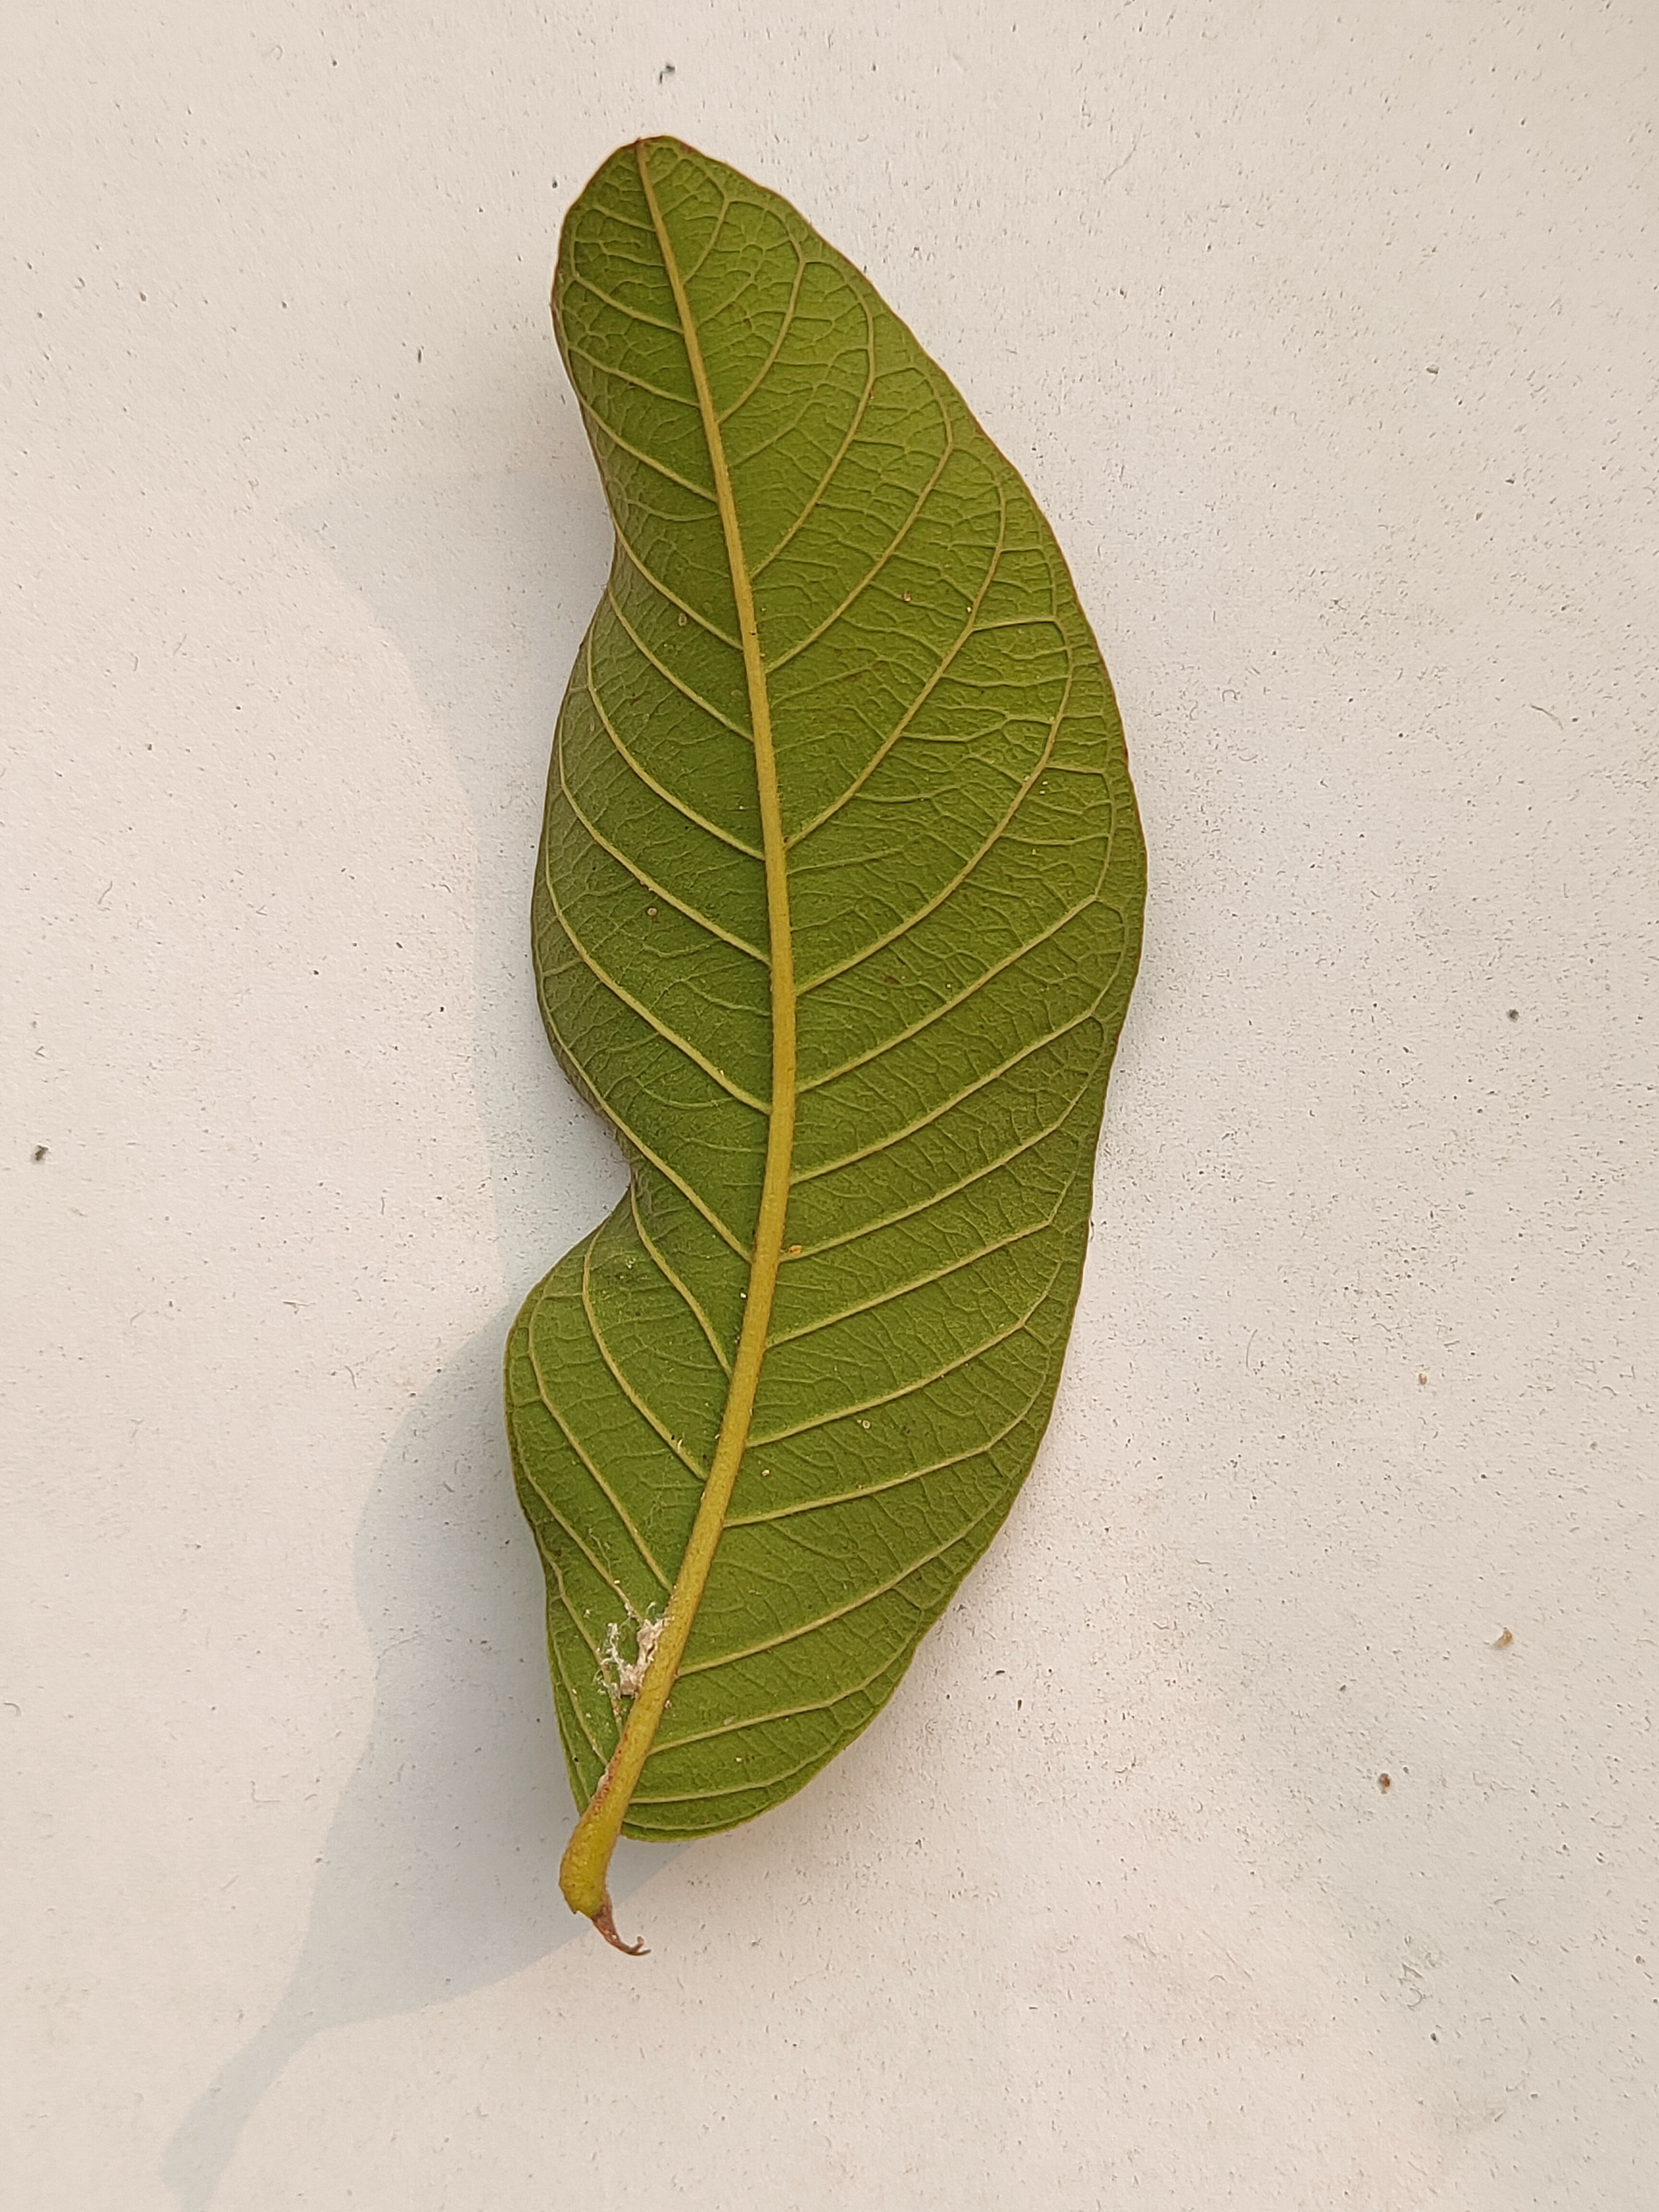
Leaf variety: Guava